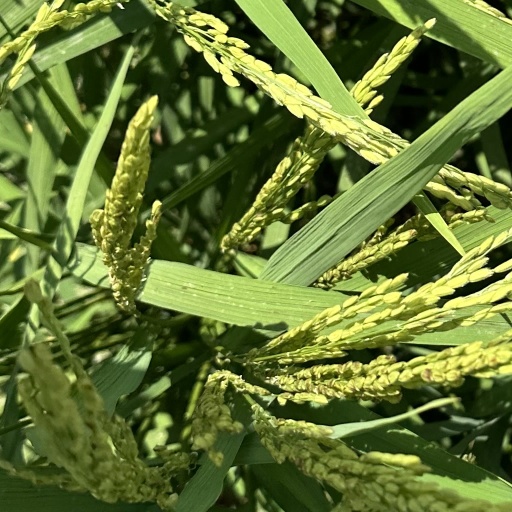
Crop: rice